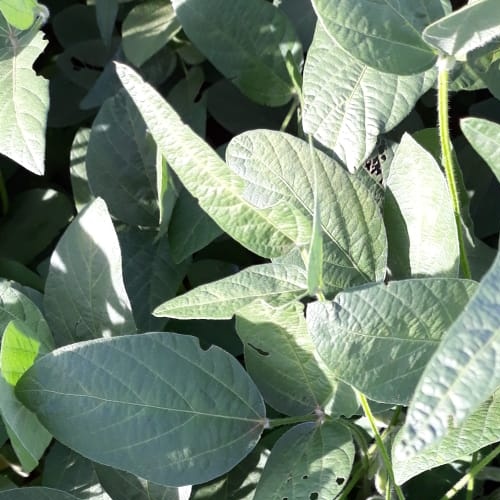
Label: Caterpillar